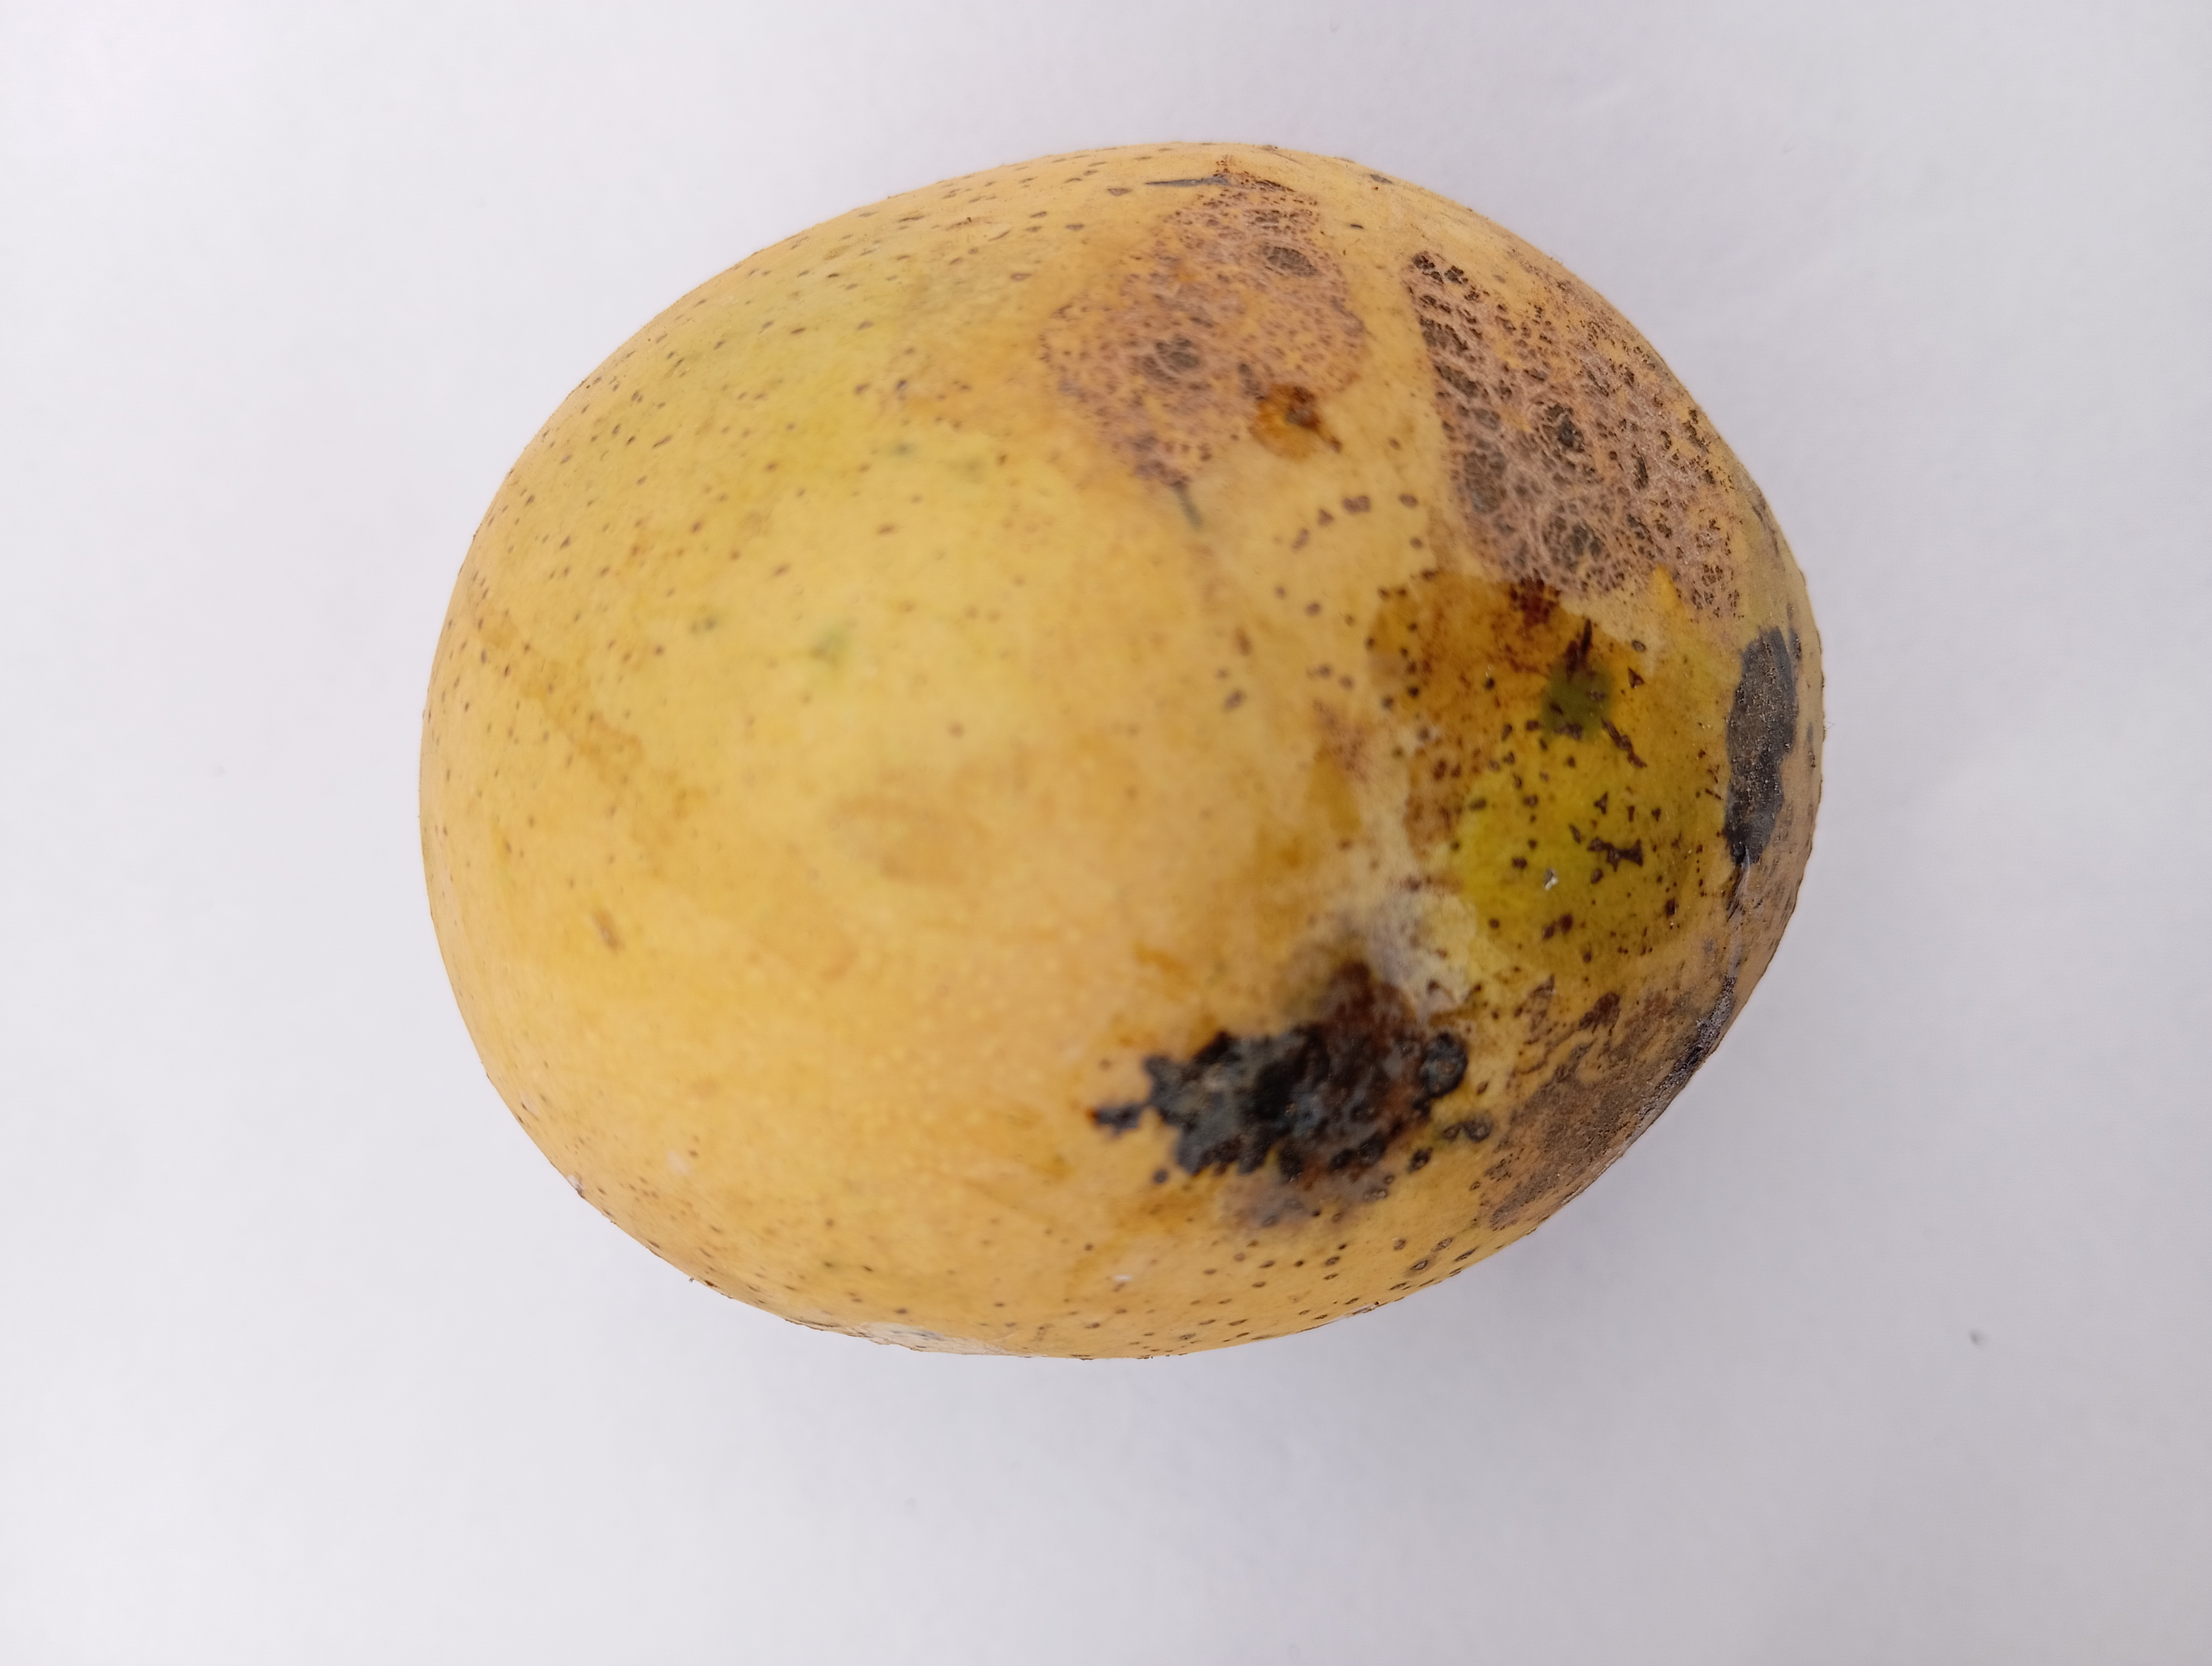
Mango variety: Sundari